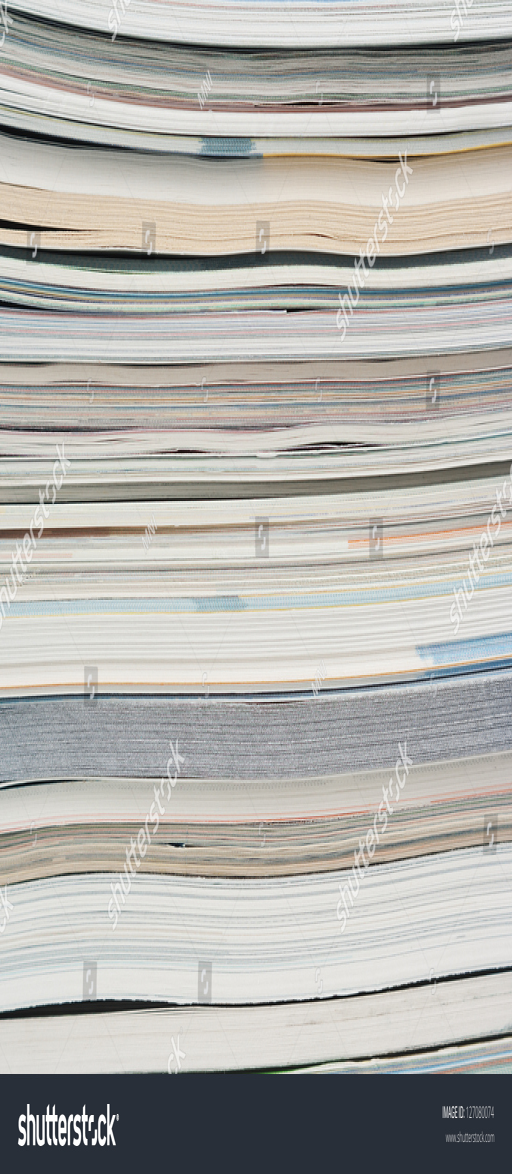
side view of a stack of paper , books and magazines .